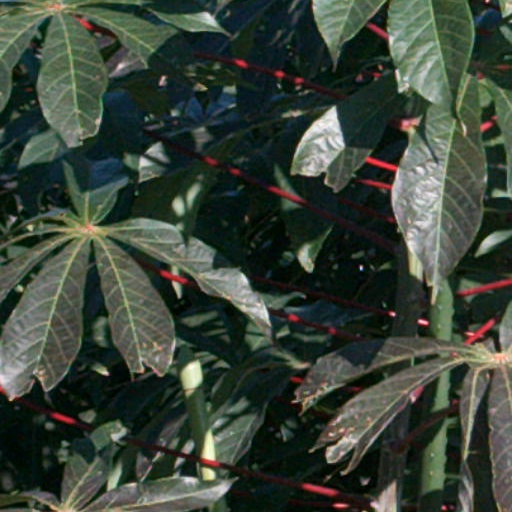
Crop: cassava